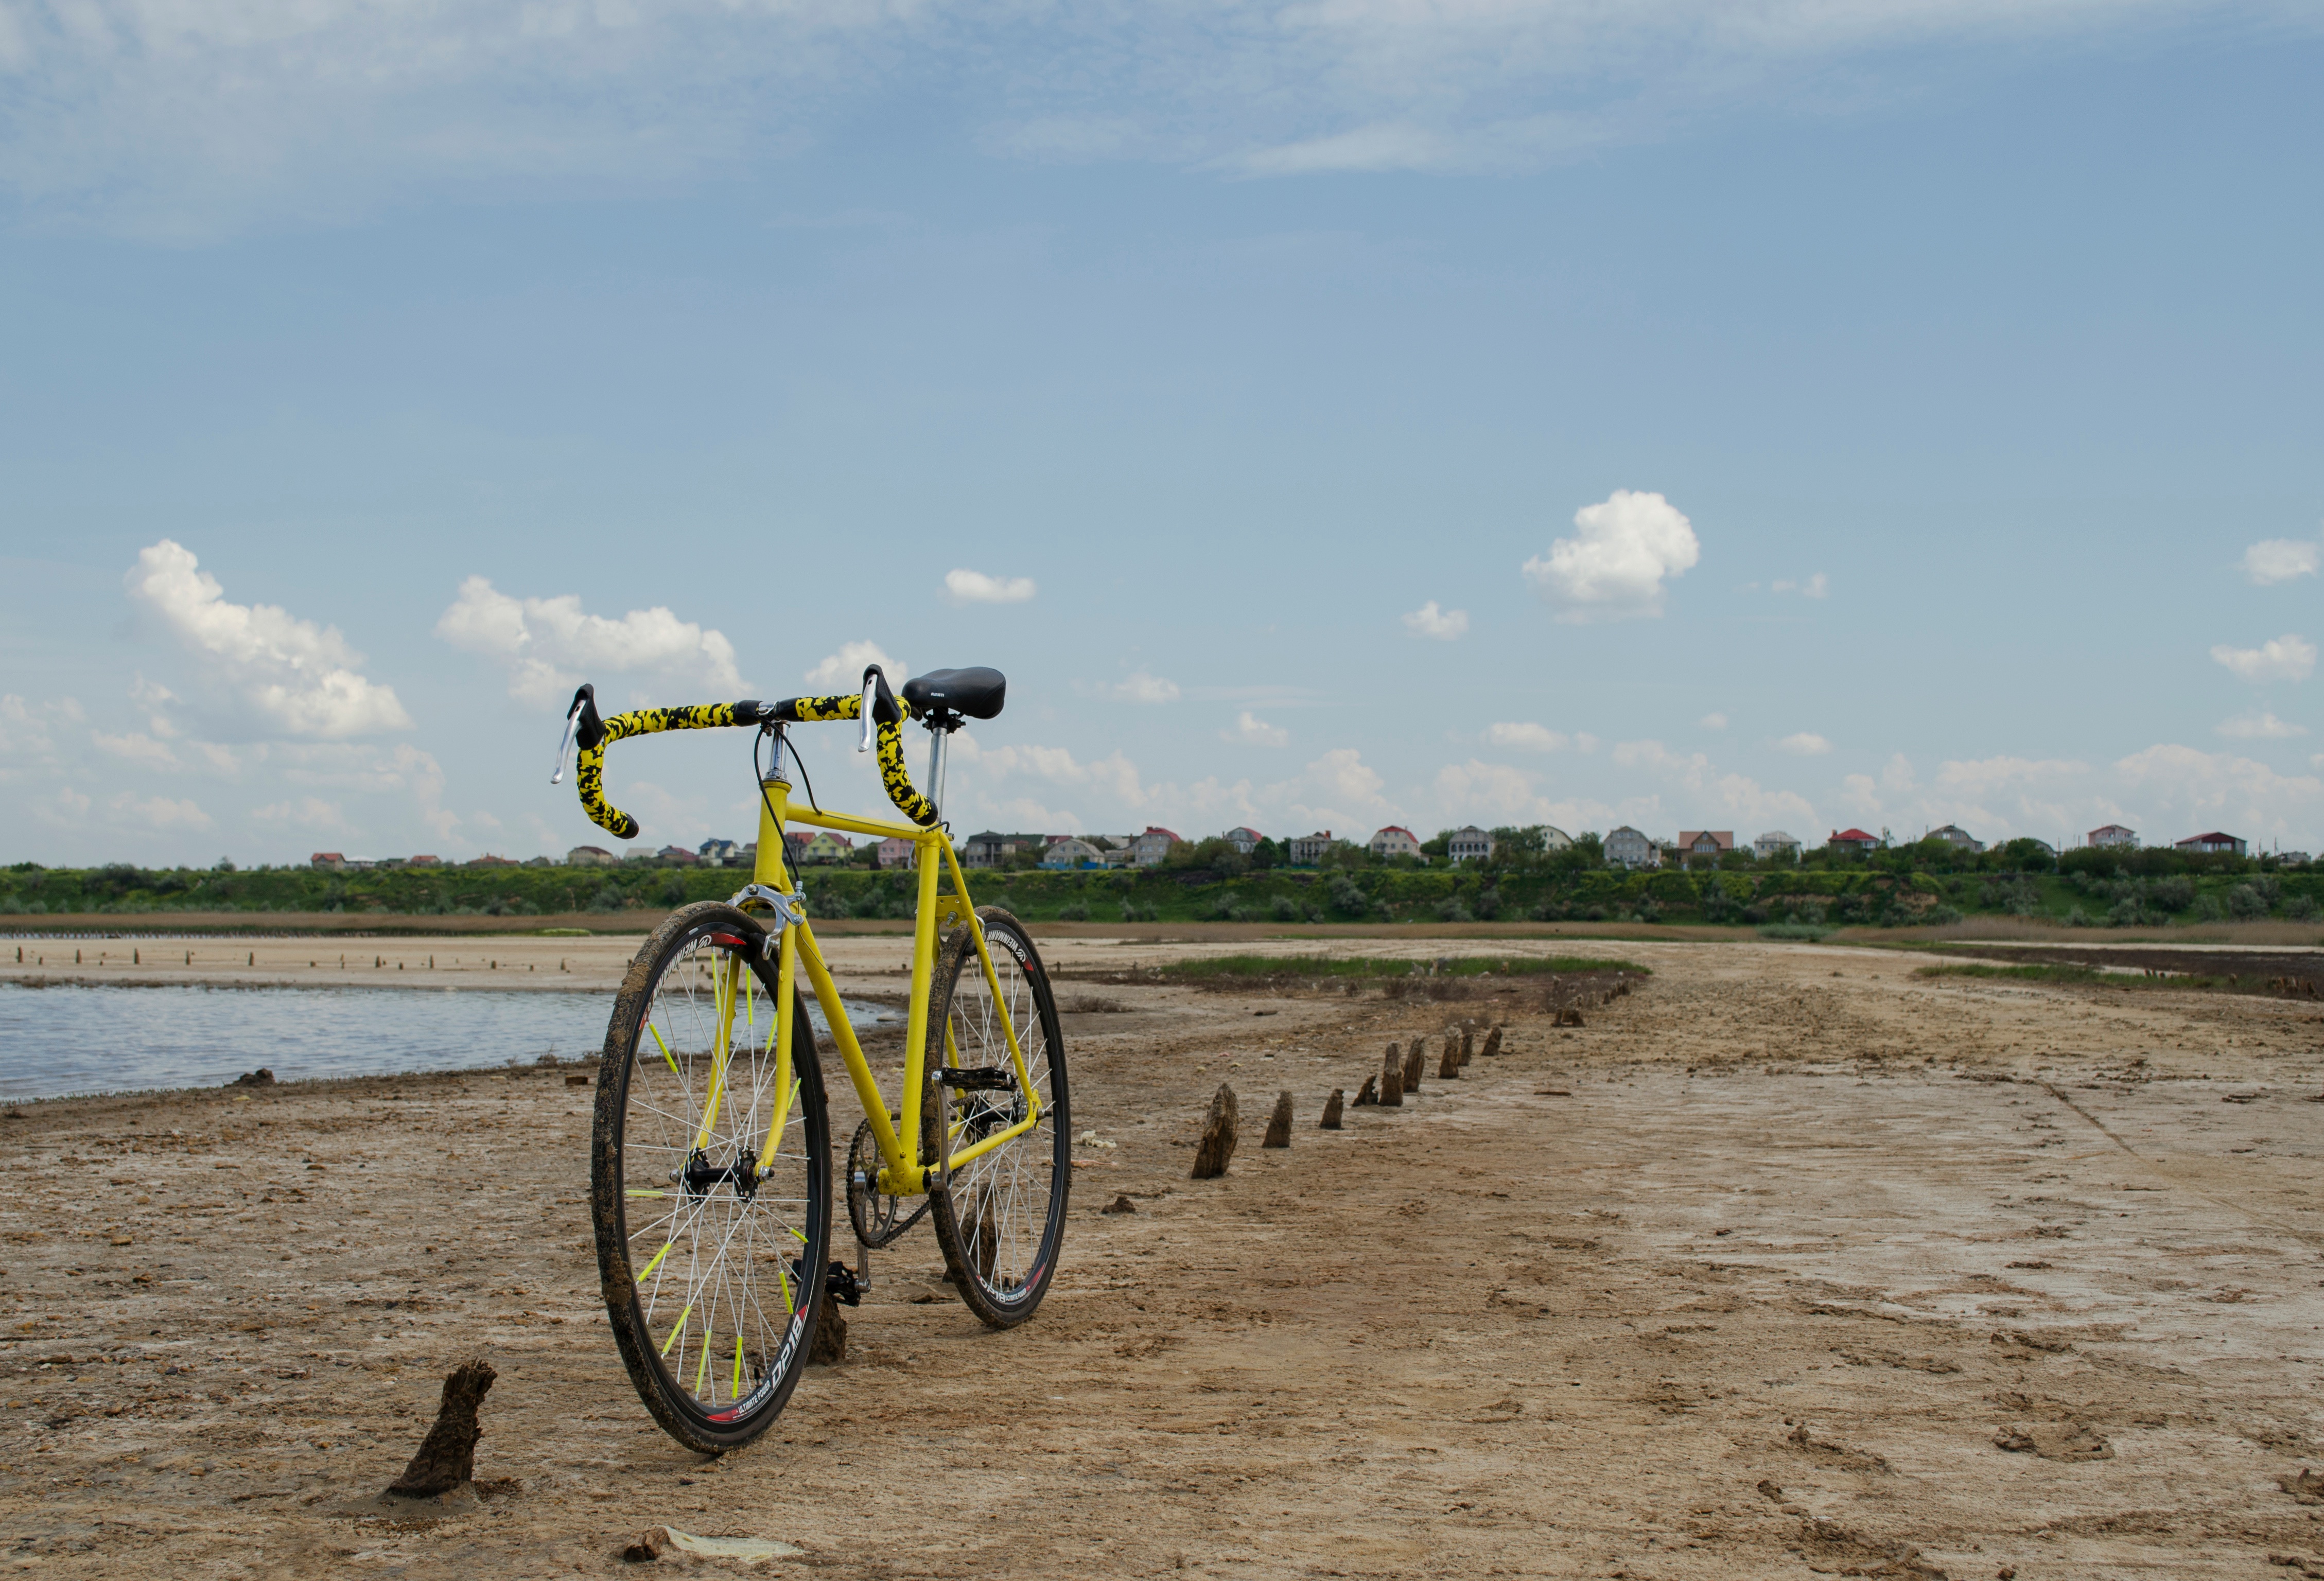
bicycle, vehicle, soil, sports equipment, mountain bike, cycling, cycle sport, cyclo cross bicycle, cyclo cross, road bicycle, racing bicycle